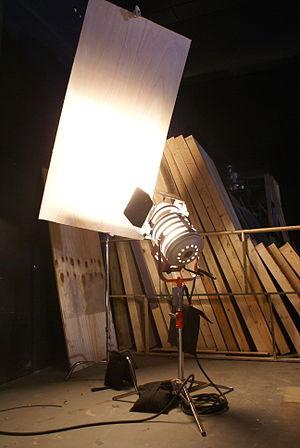
La réflexion en optique désigne un des phénomènes qui intervient lors de l'incidence de la lumière sur un matériau. La part de la lumière qui n'est ni absorbée, ni transmise est dite réfléchie. C'est ce phénomène qui explique que l'on voie un objet éclairé par une source : la lumière émise par la source se réfléchit sur l'objet et vient vers notre œil.